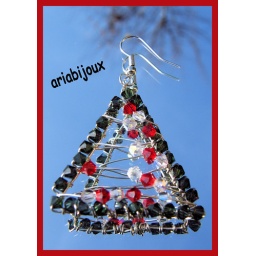
xmas tree earring in red and cristal